National Patriotic Front of Liberia

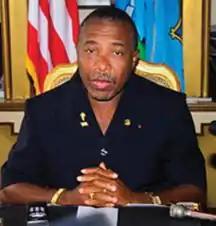
Charles Taylor

The military aspects of NPFL were led by Charles Taylor, who instructed the NPFL to take up arms against the regime of Samuel Doe on 24 December 1989. Ellen Johnson Sirleaf, who served as the 24th president of Liberia from 16 January 2006 – 22 January 2018, was the International Coordinator of the NPFL and helped raise money for the rebel group. Sirleaf later disavowed Taylor and went on to win a Nobel Peace Prize for supporting the non-violent struggle for the safety of women to participate in peace-building work. Tom Woewiyu served as the Defense Minister and spokesman of the NPLF and worked to justify the rebel group's mission and objectives to high ranking foreign officials. Martina Johnson was one of the NPFL front line commanders and allegedly directly participated in mutilation and mass killing in late 1992 during an NPFL offensive known as Operation Octopus.